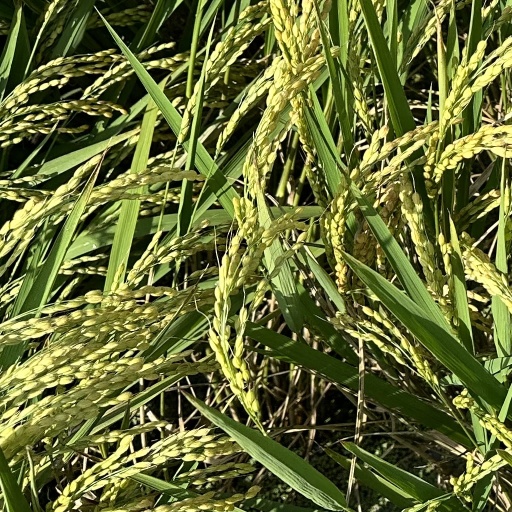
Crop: rice